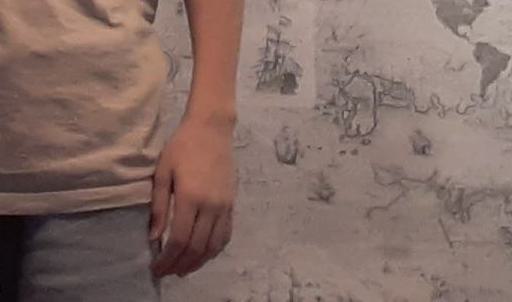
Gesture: no_gesture